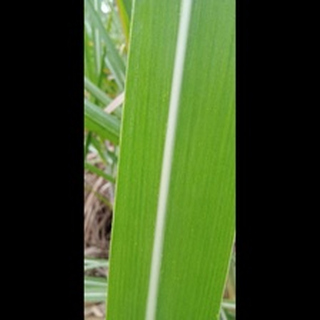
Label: healthy_sugarcane